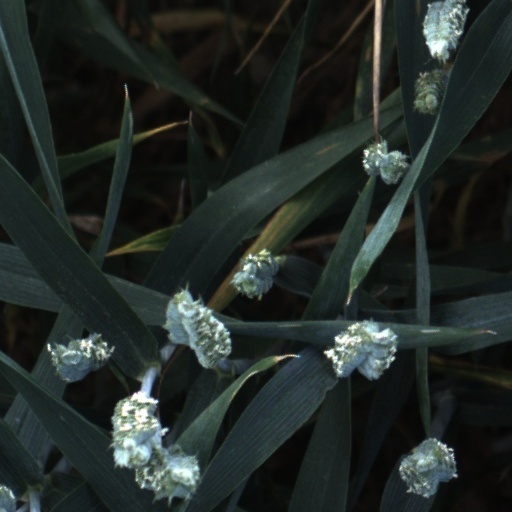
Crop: wheat